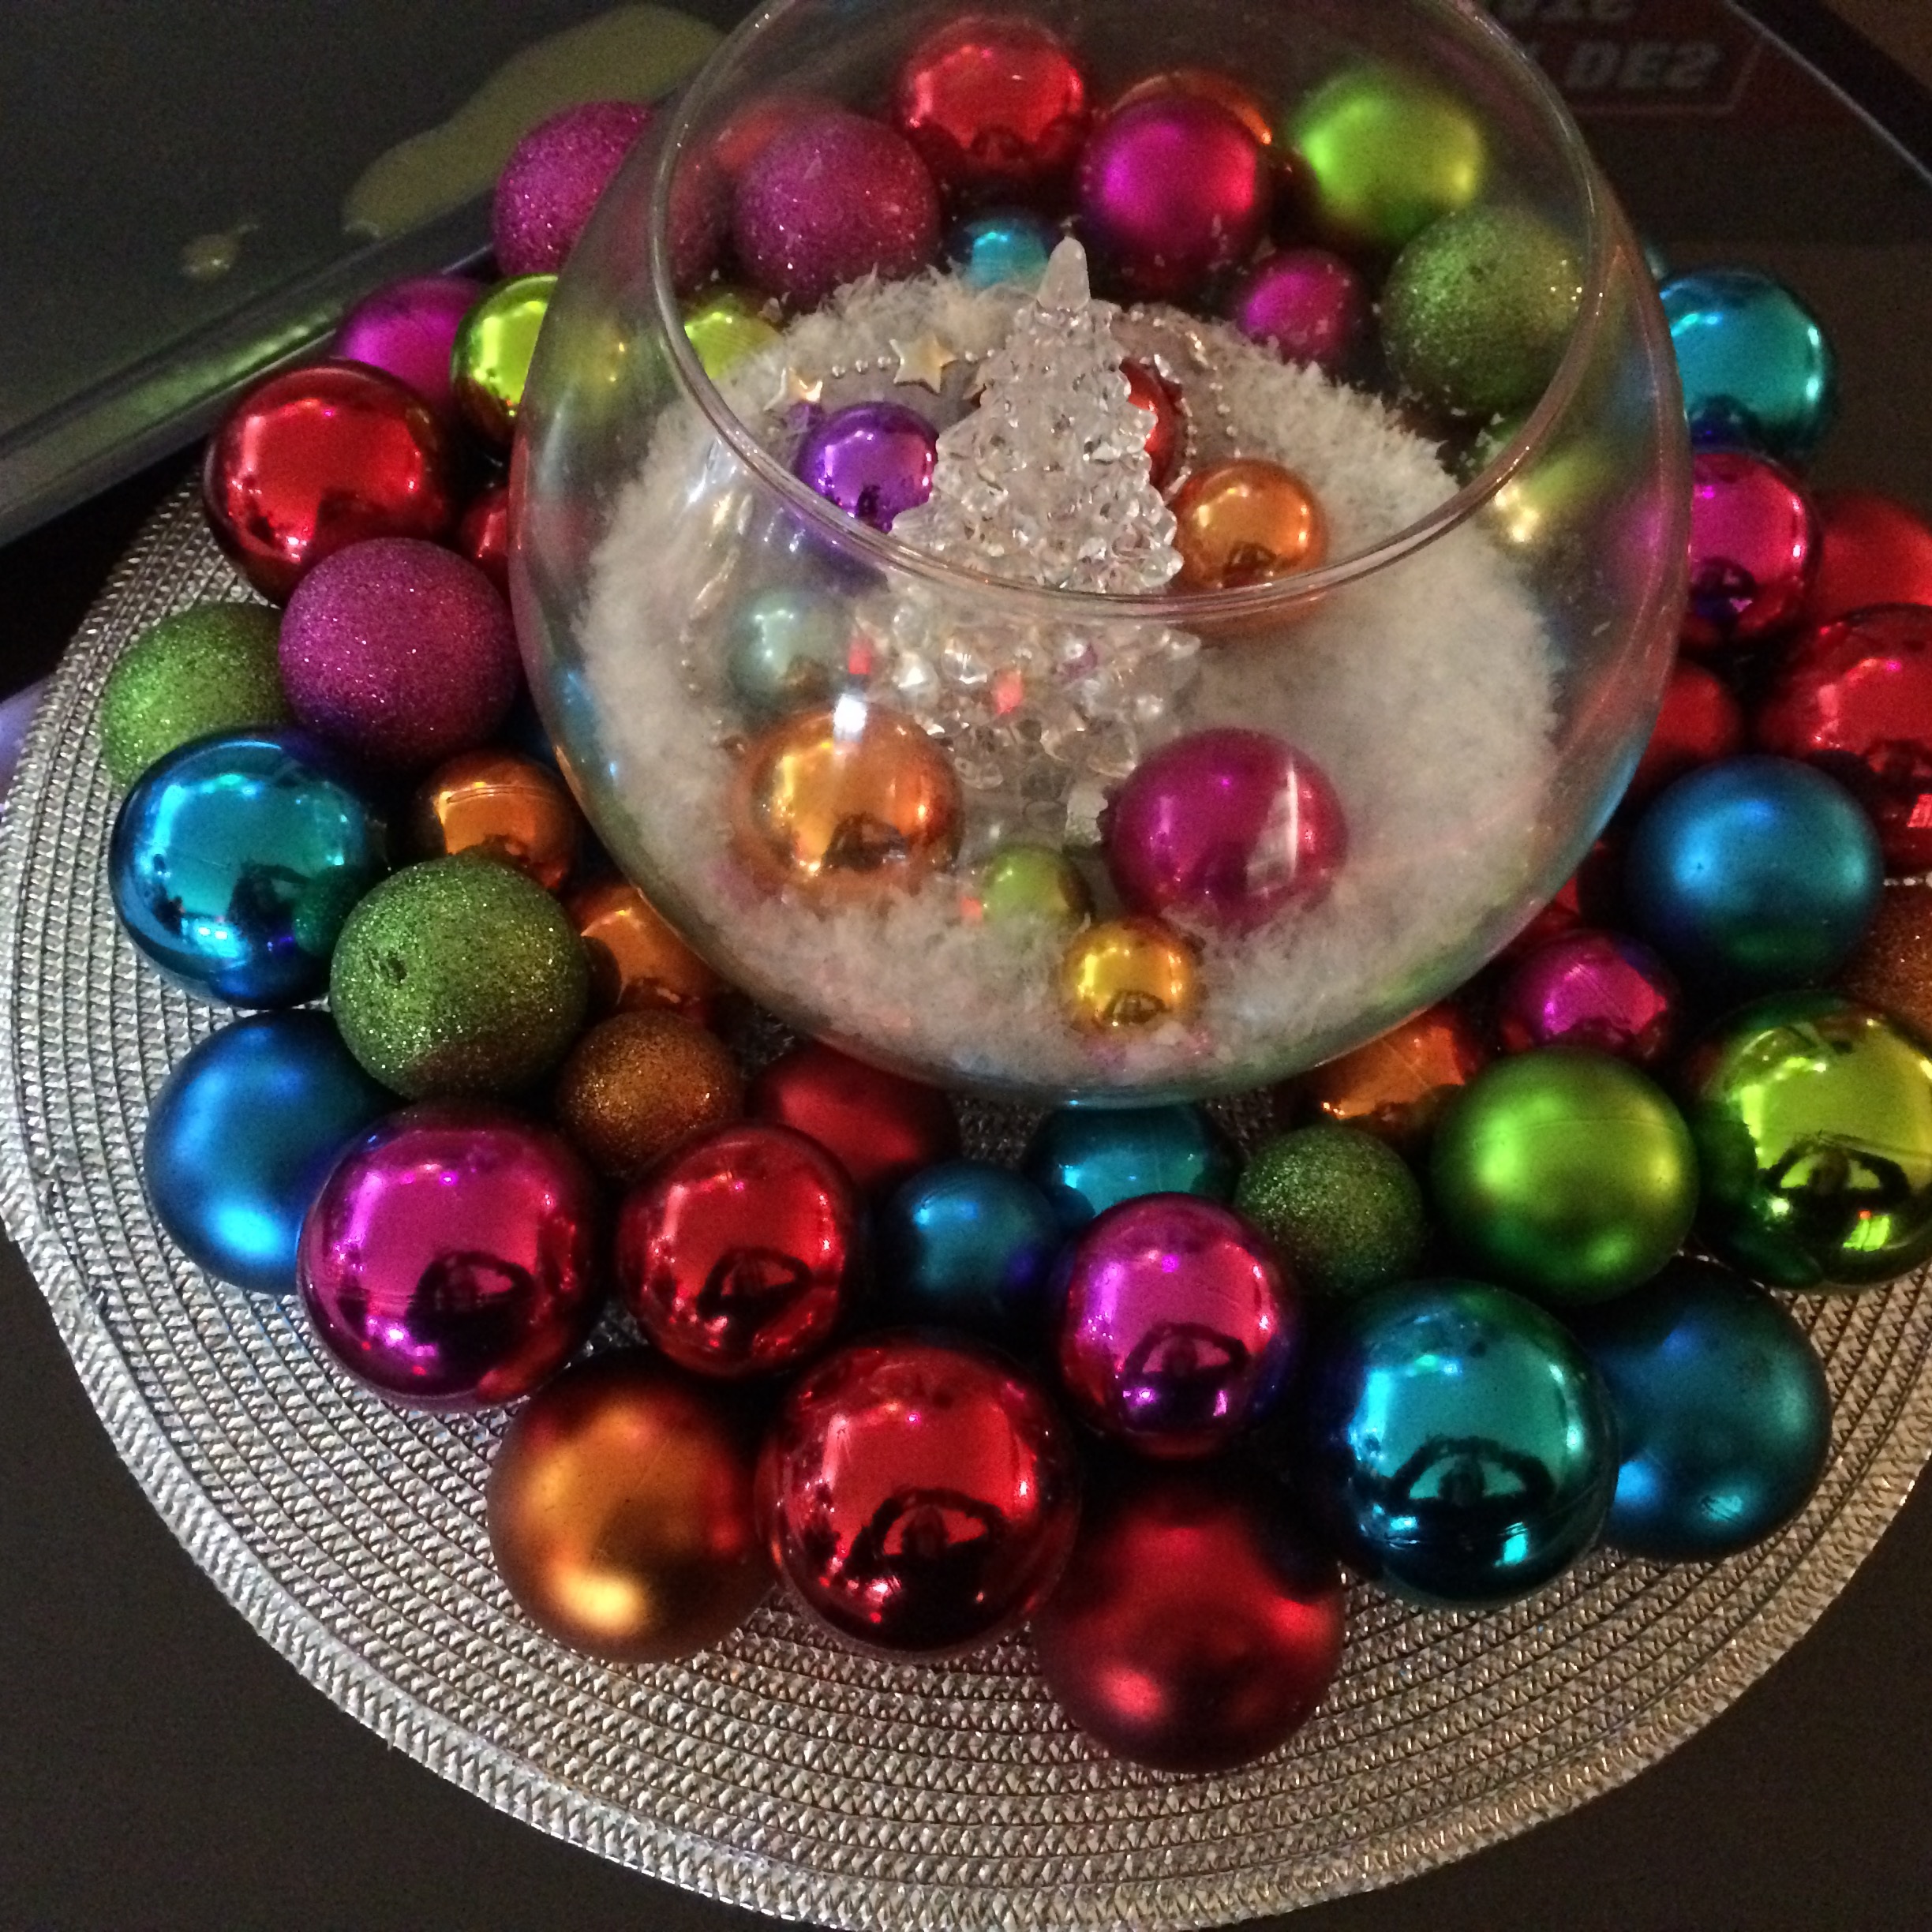
glass, bead, christmas, christmas decoration, jewellery, art, balls, christmas balls, fashion accessory